Issoire APM 30 Lion

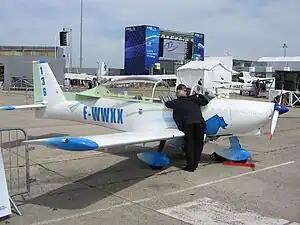

The Issoire APM 30 Lion is a French three-seat light aircraft manufactured by Issoire Aviation of Issoire. Designed as a trainer, the aircraft is type certified under CS-VLA and is supplied complete and ready-to-fly.